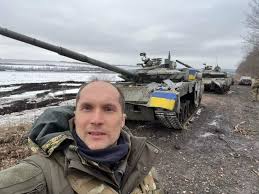
Label: Tank